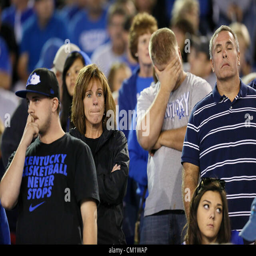
fans react to the way their team was playing against western